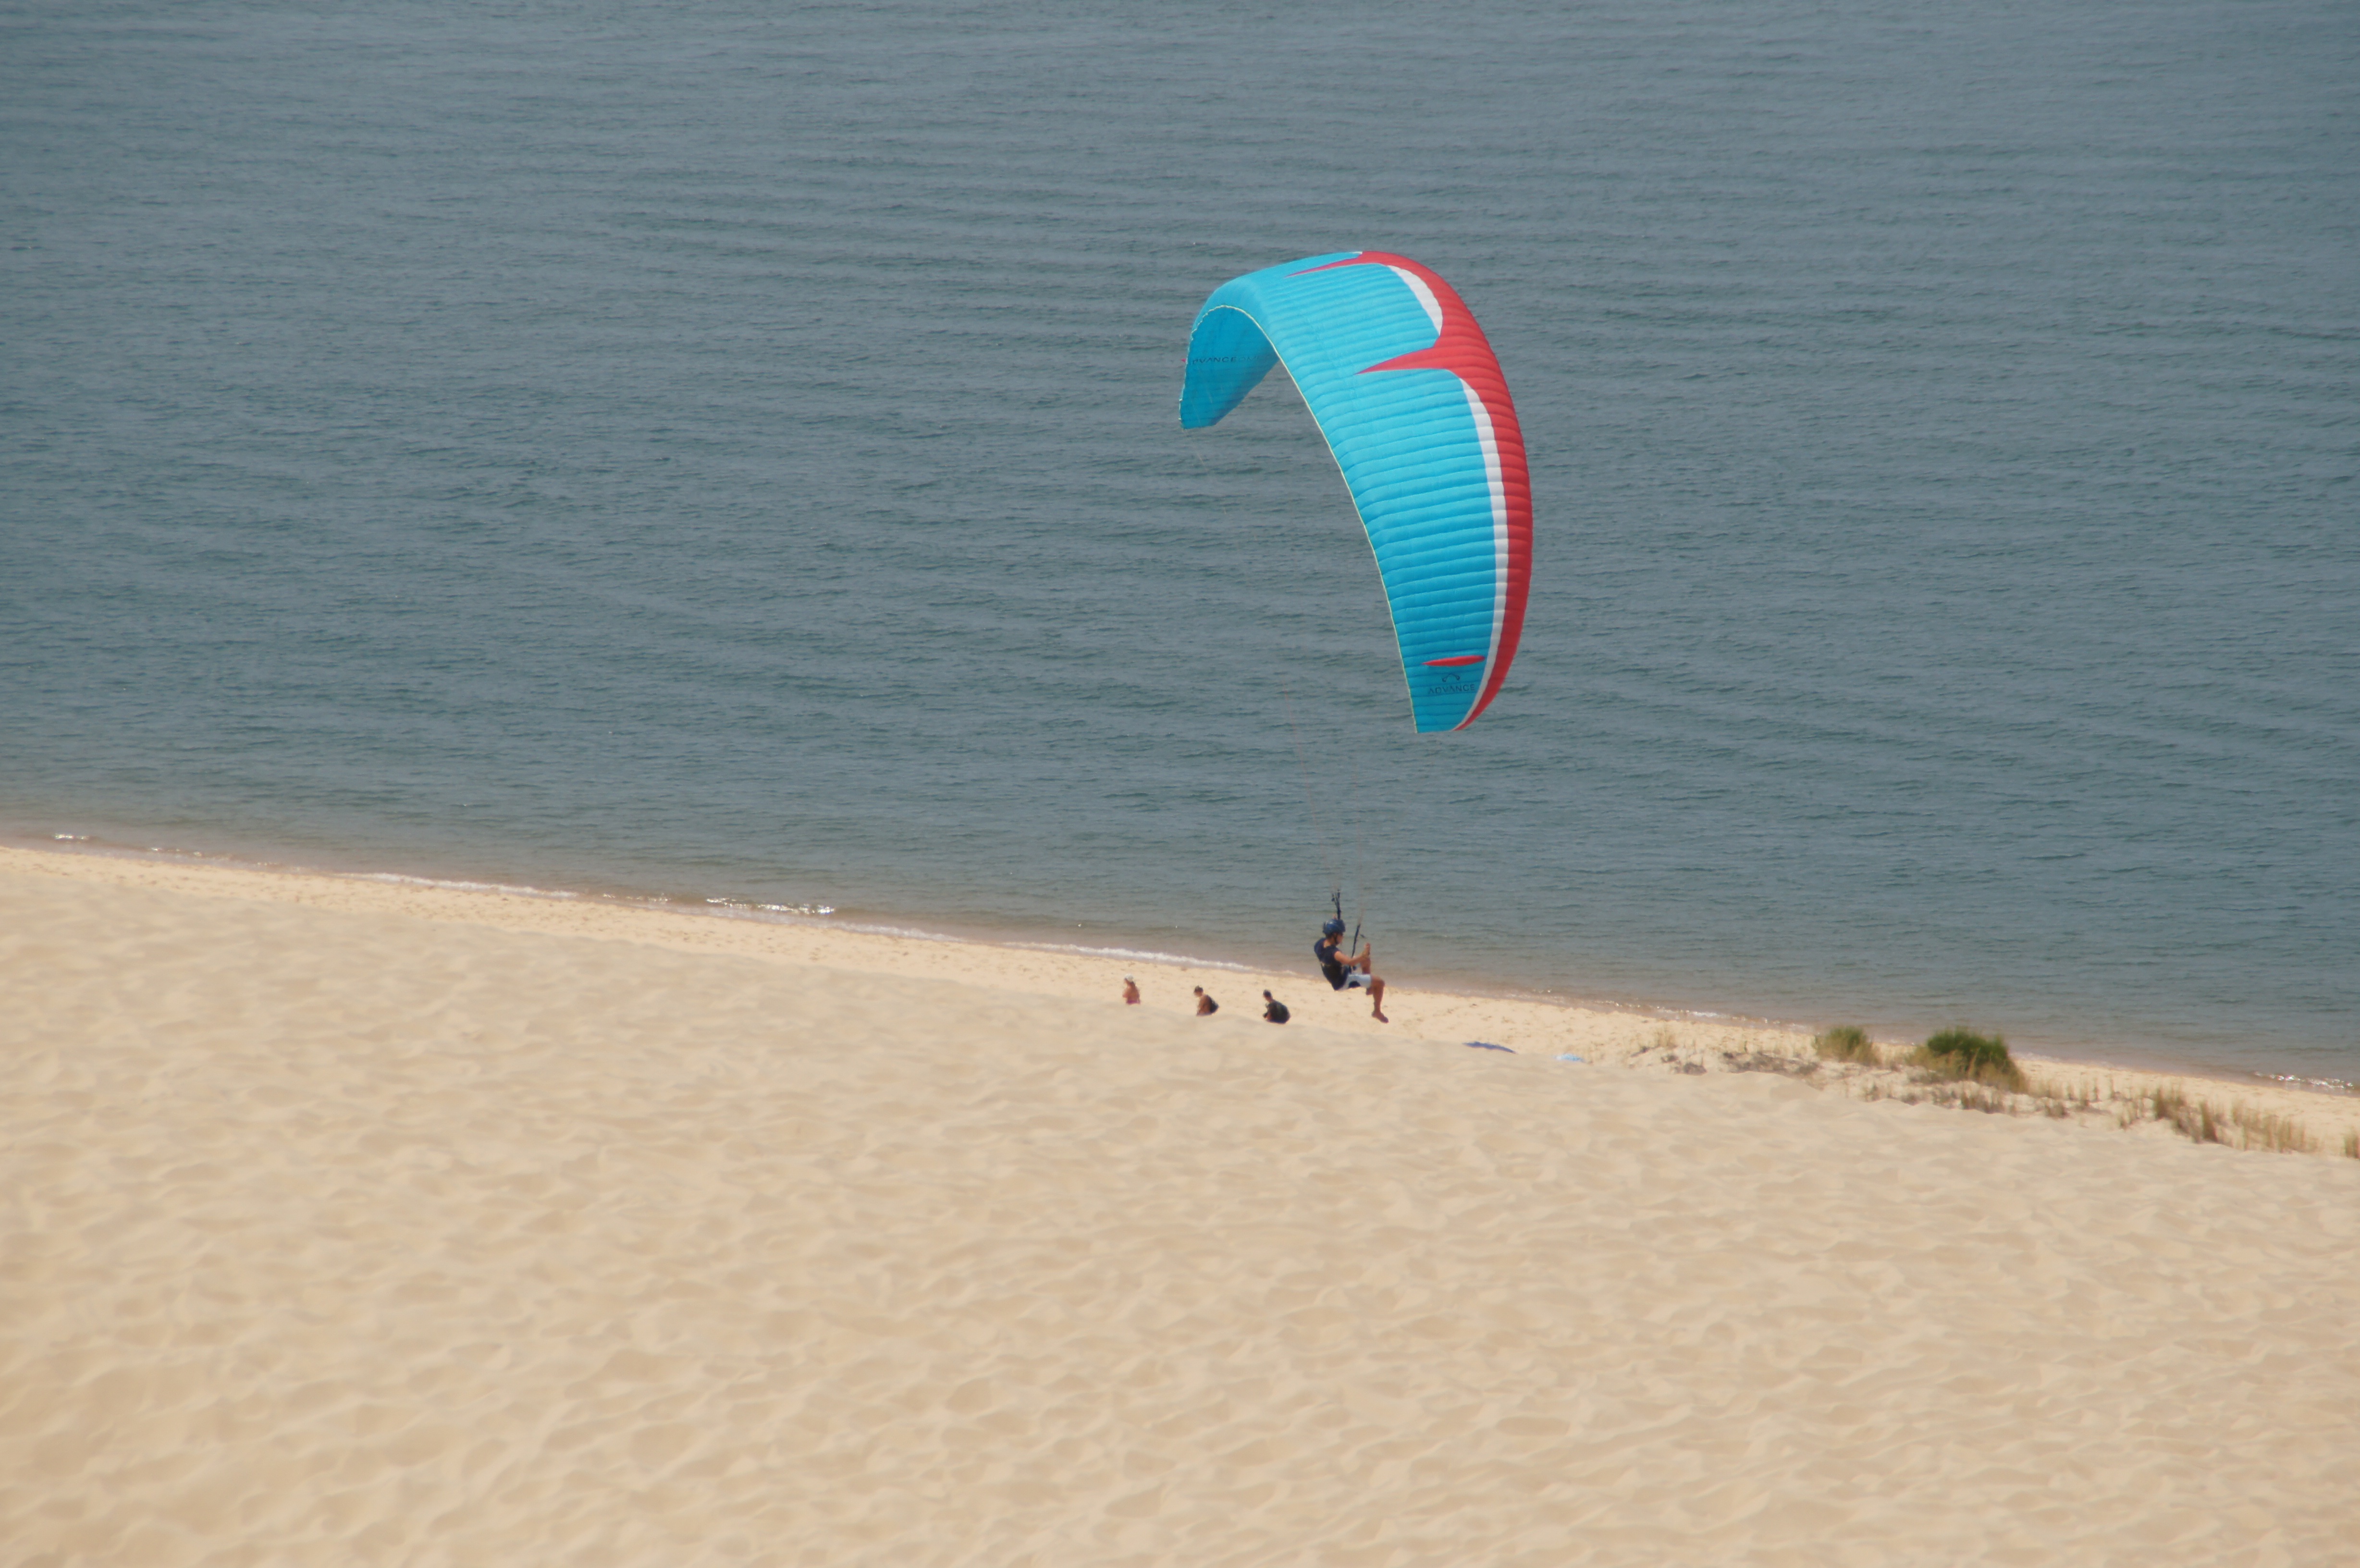
beach, sea, sand, ocean, mountain, sky, sport, dune, fly, sand dune, france, surfboard, freedom, extreme sport, toy, paragliding, paraglider, grande, sports, you, wide, atlantic, kitesurfing, atlantic coast, arcachon, windsports, surfing equipment and supplies, pilat, dune du pilat, dune you pilat, dune pyla you